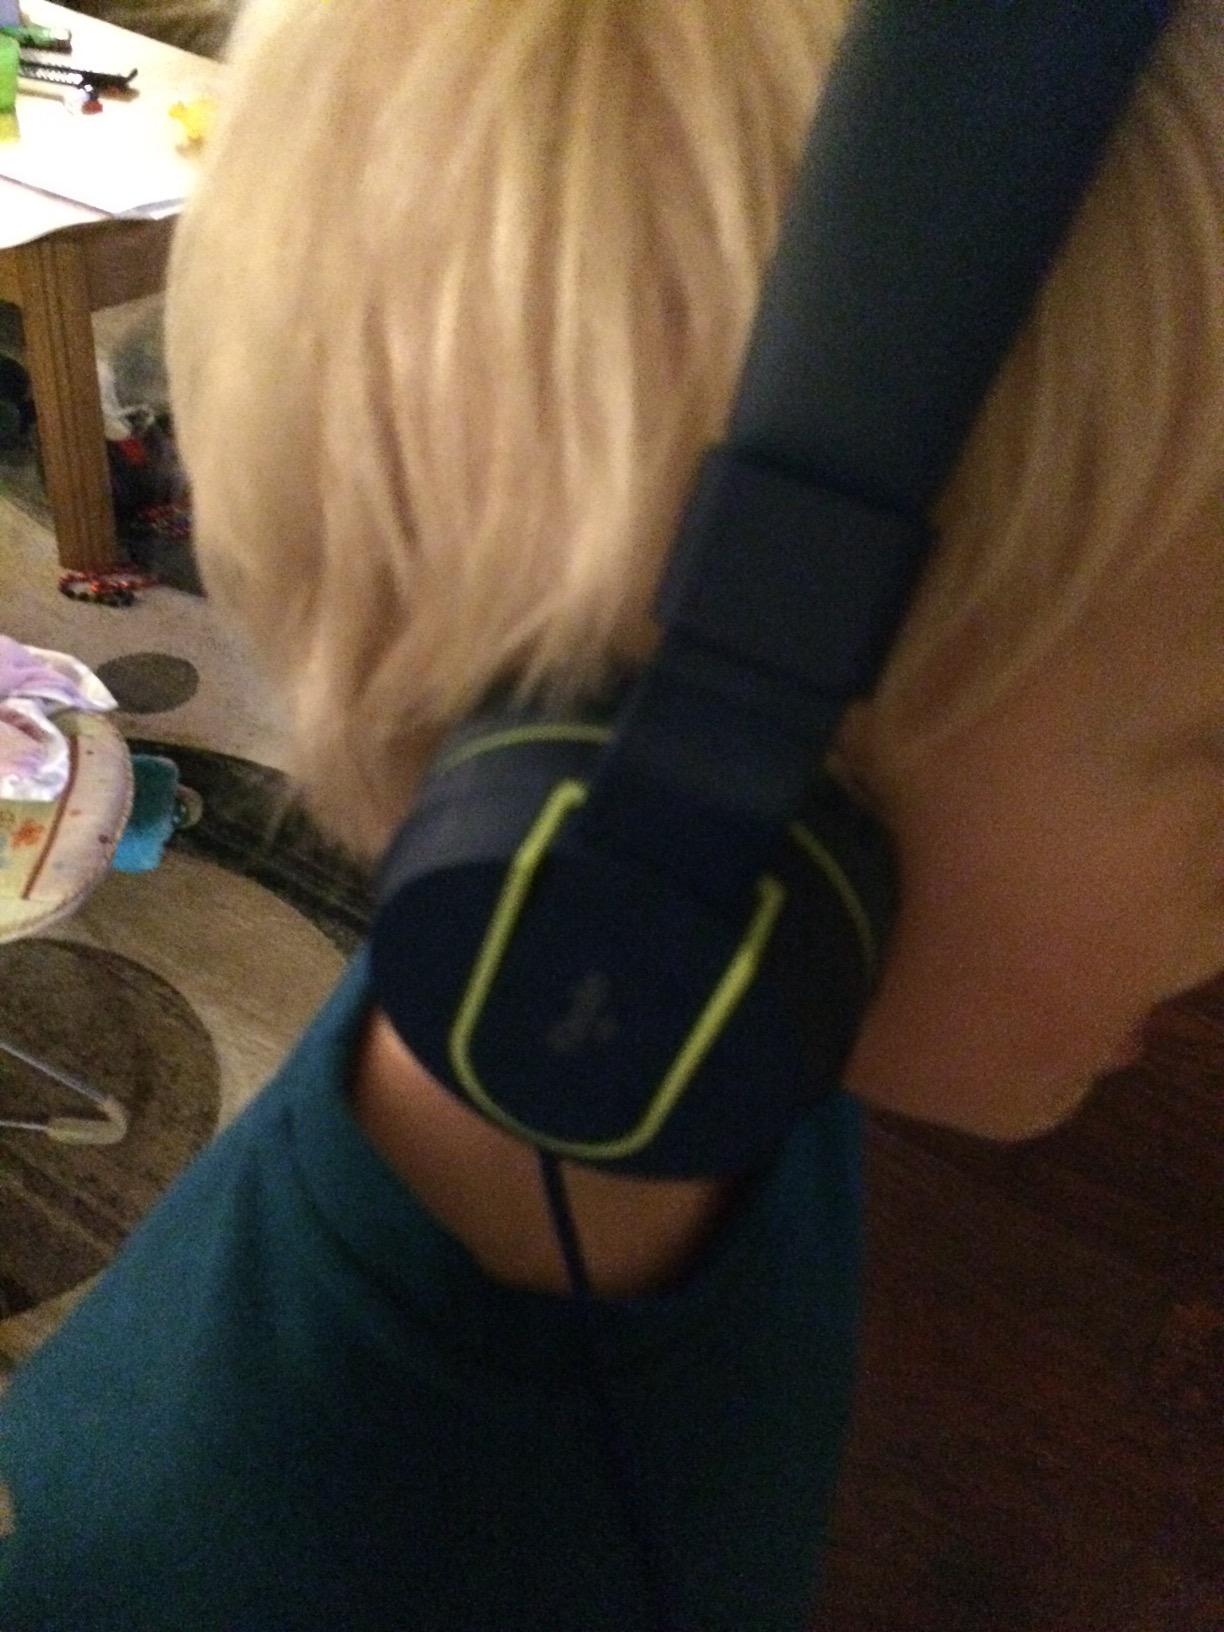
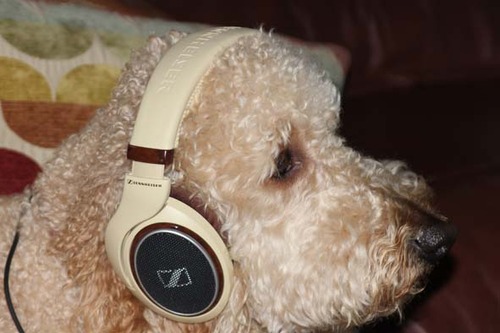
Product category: headphones
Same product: no